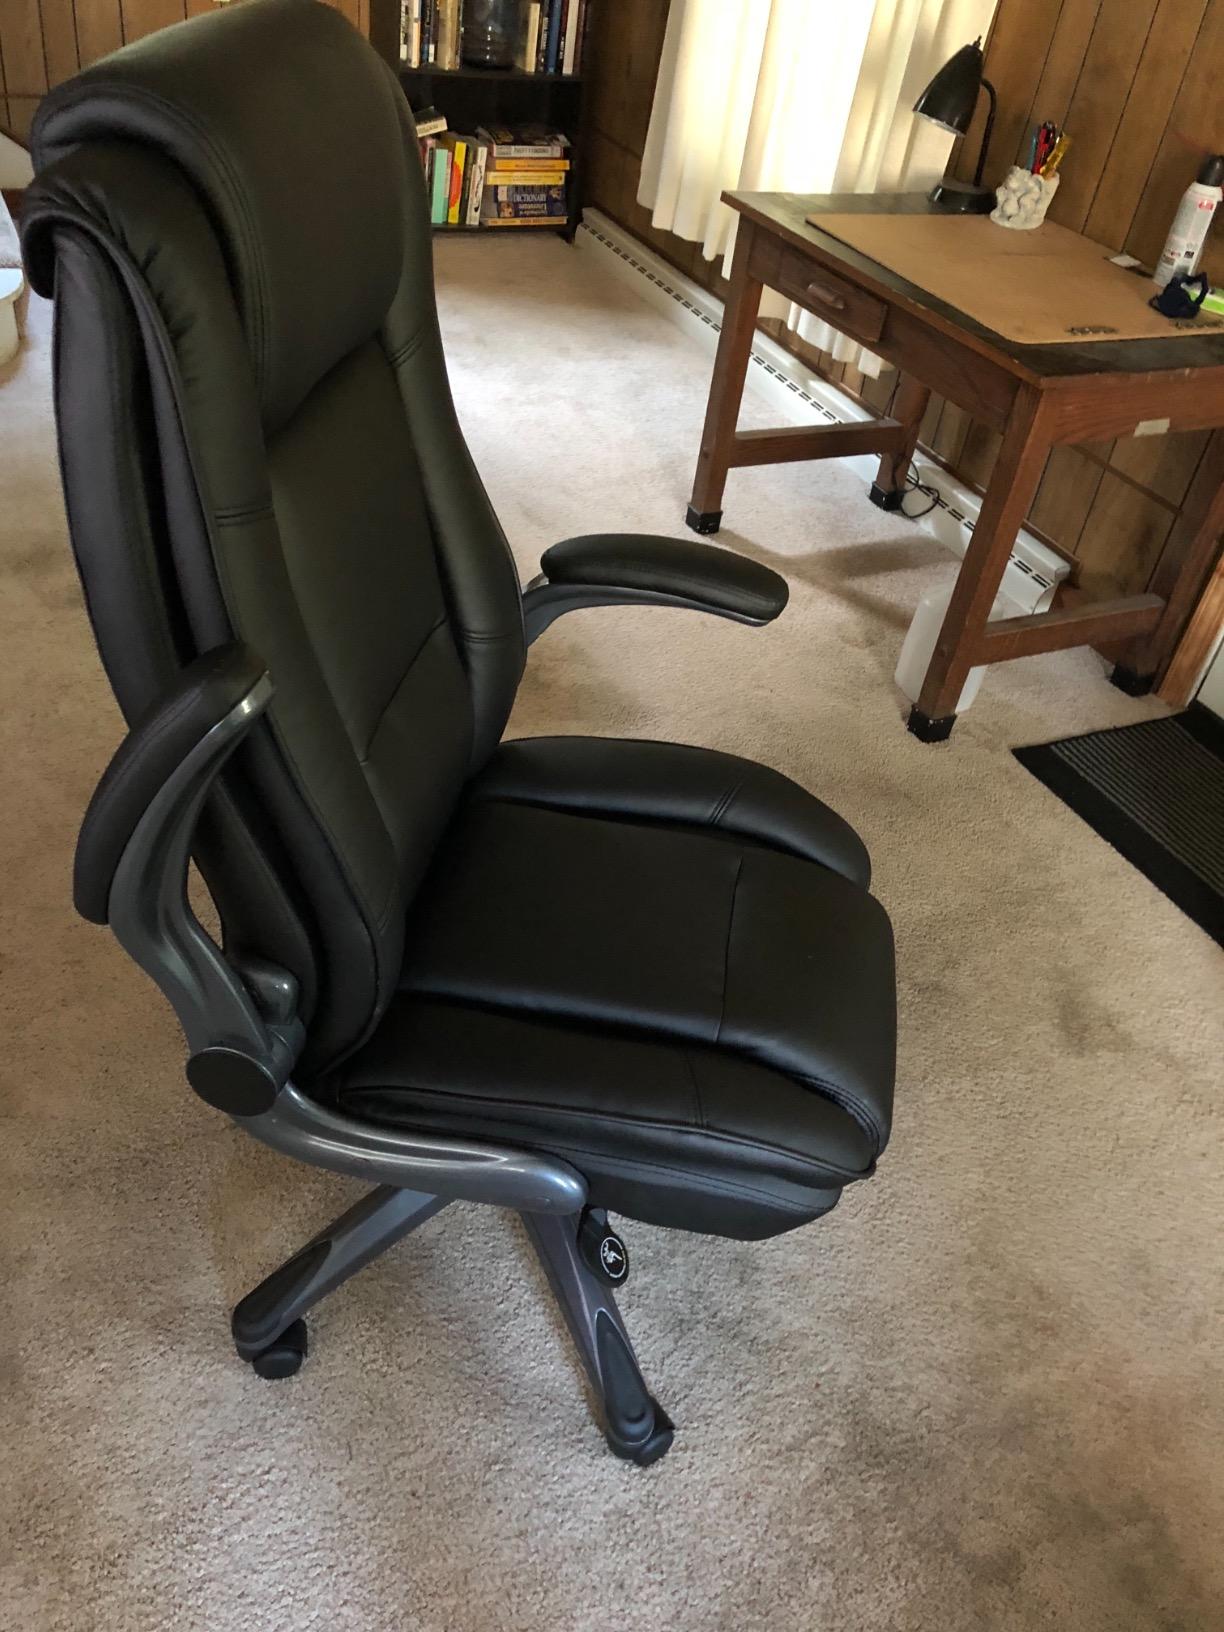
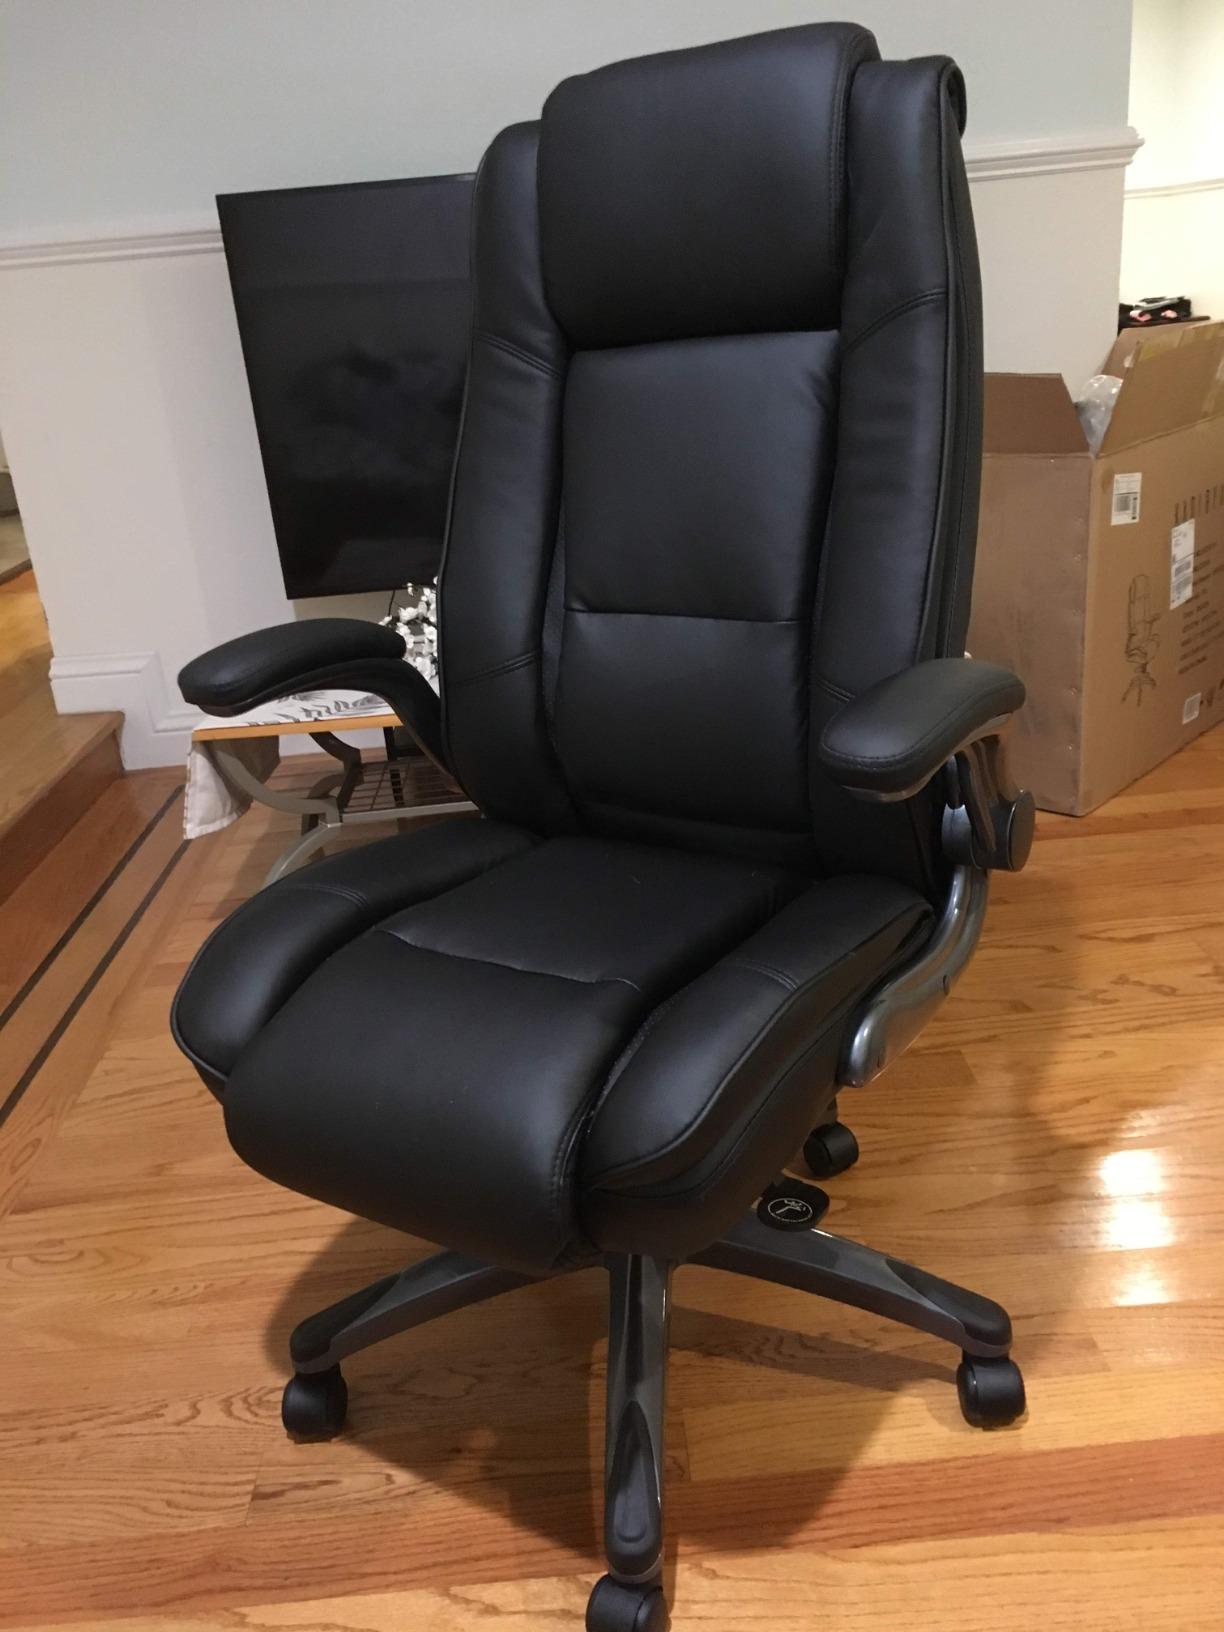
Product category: items_chair
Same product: yes